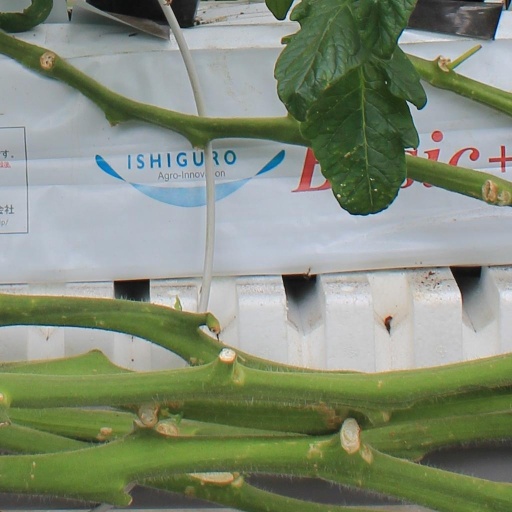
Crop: tomato